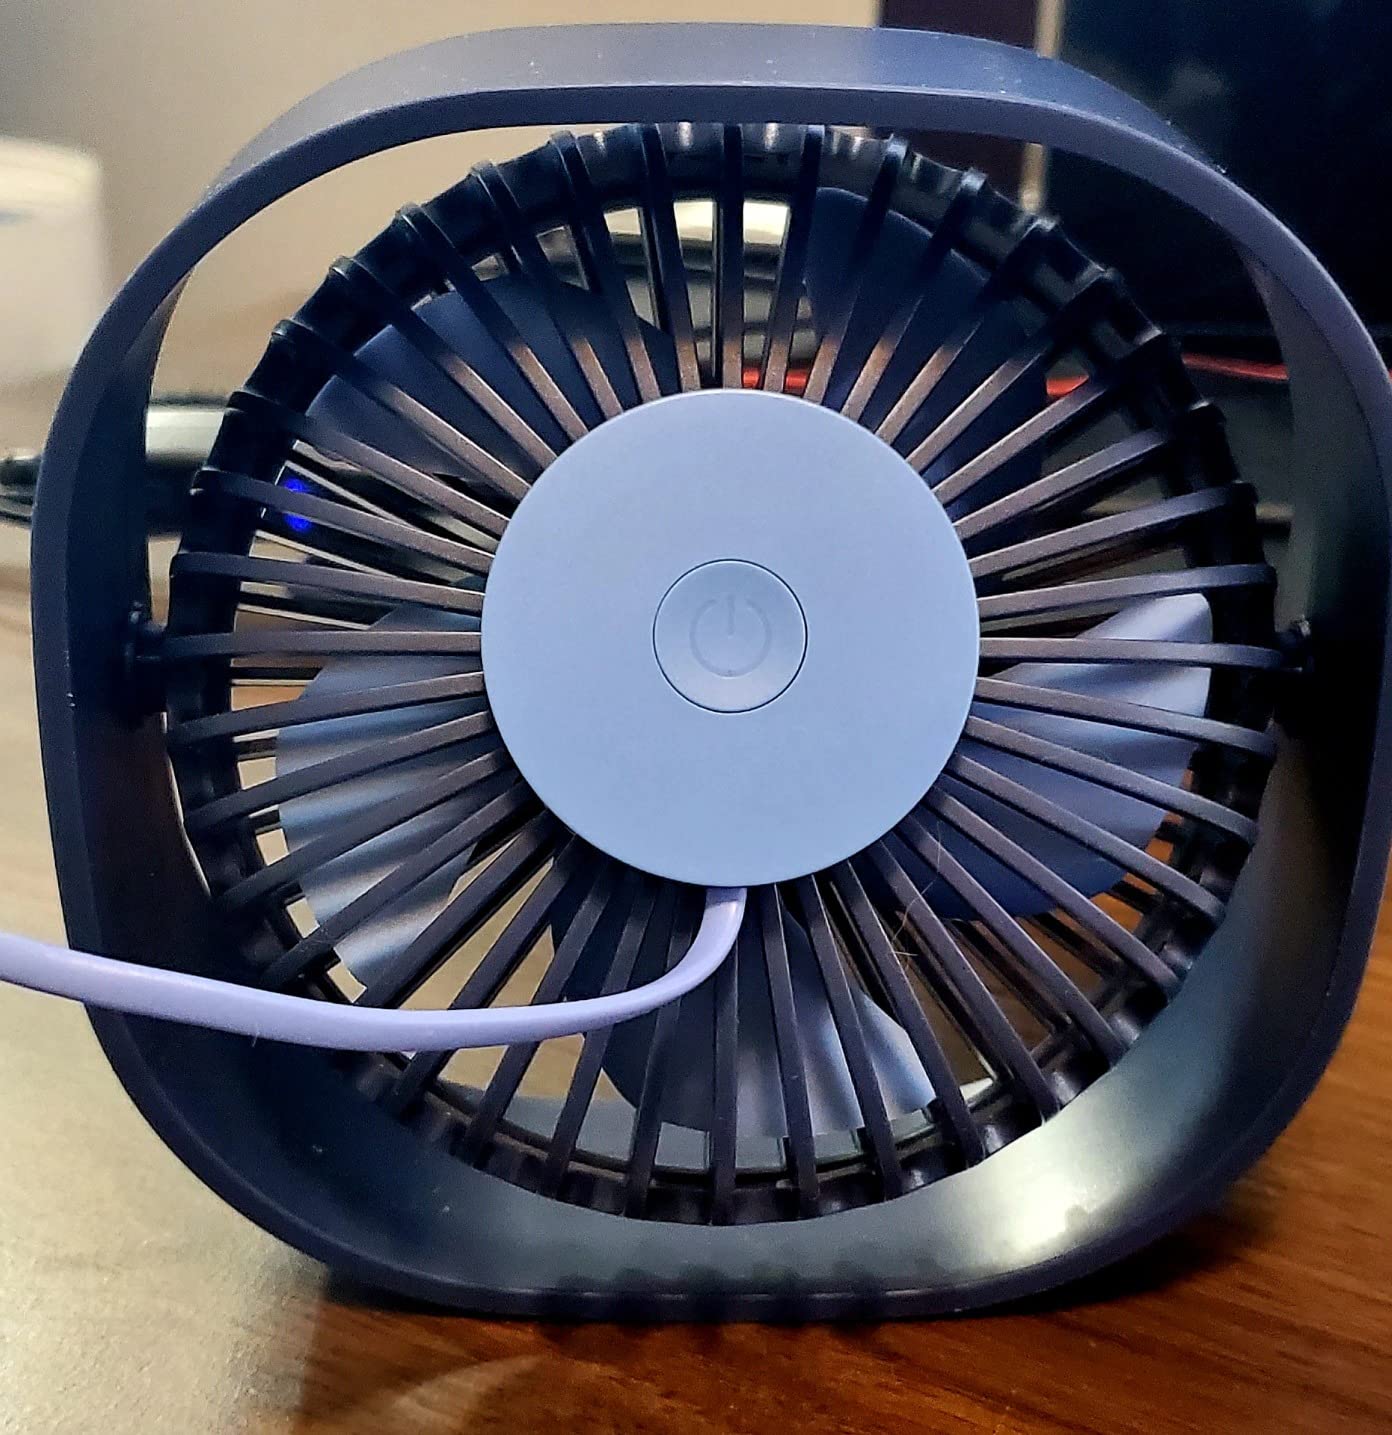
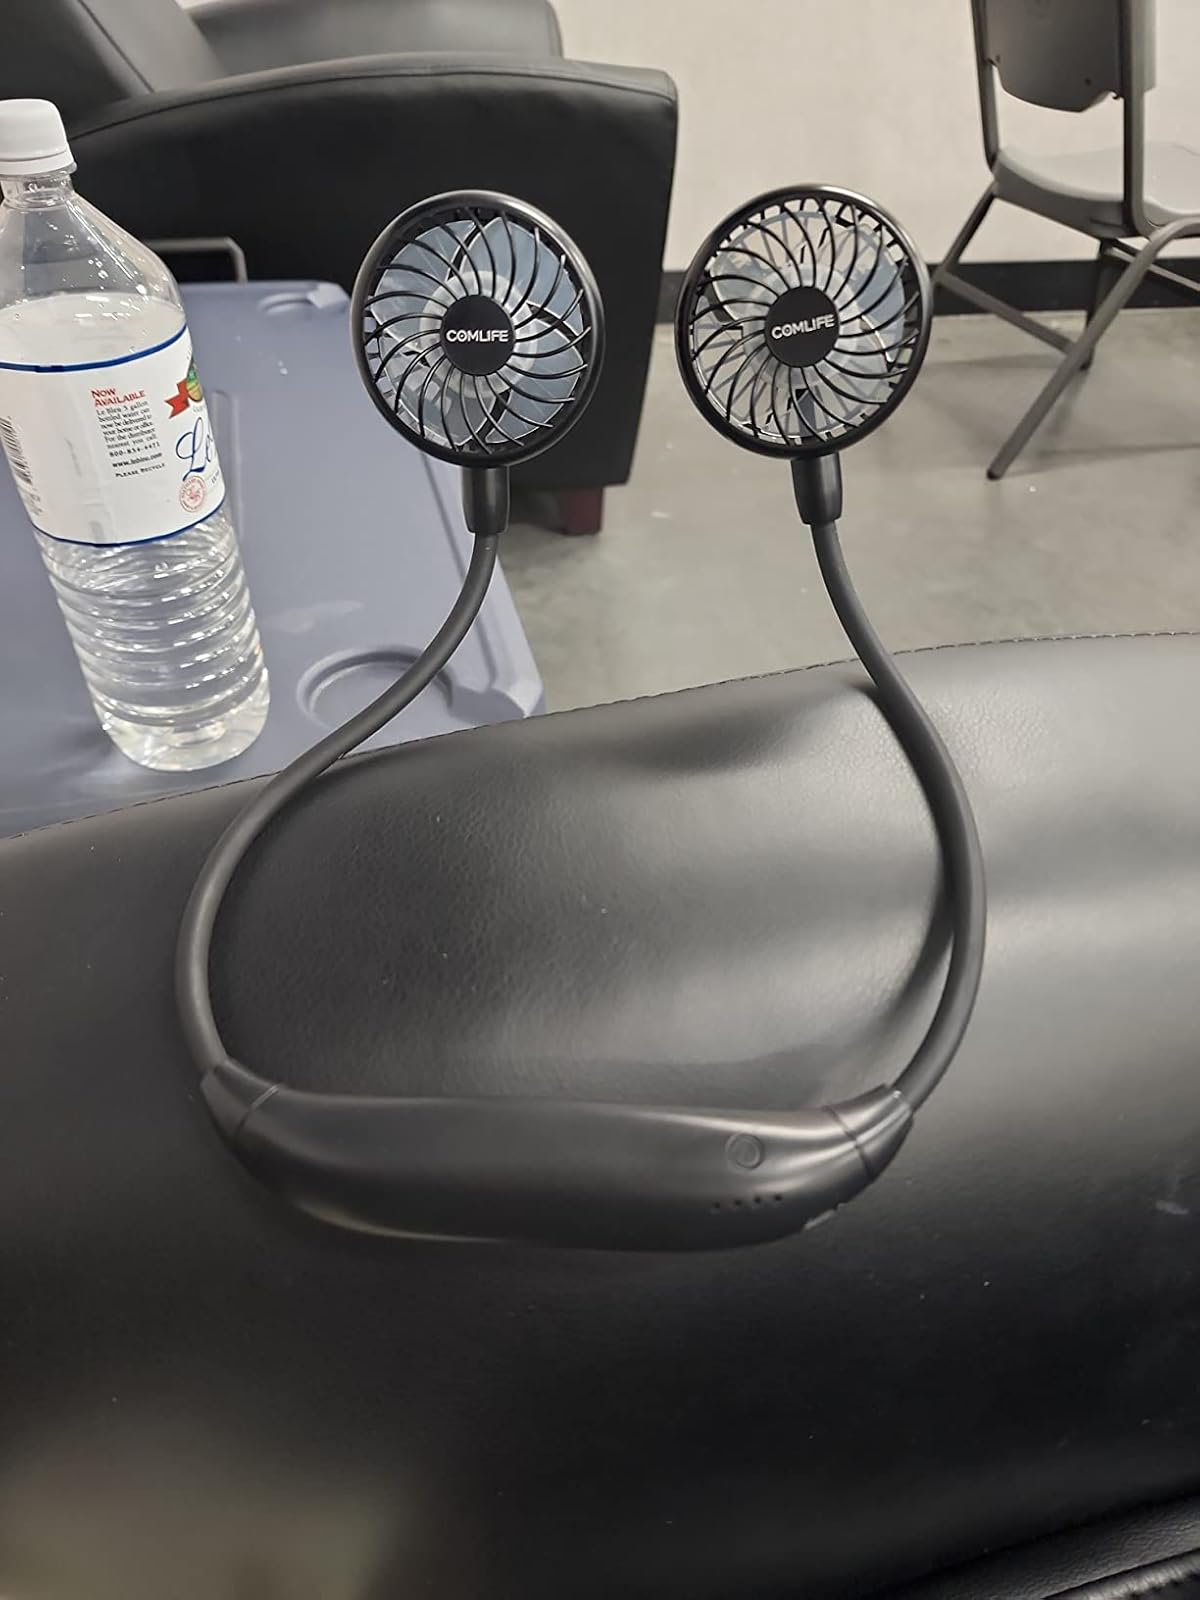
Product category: fan
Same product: no